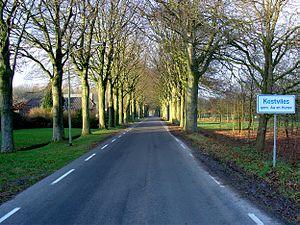
Kostvlies est un hameau situé dans la commune néerlandaise d'Aa en Hunze, en province de Drenthe. Le 1ᵉʳ janvier 2005, le village comptait 130 habitants.